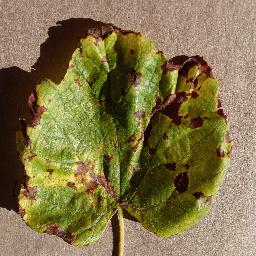
Label: Grape___Leaf_blight_(Isariopsis_Leaf_Spot)